History of the Baltimore Orioles

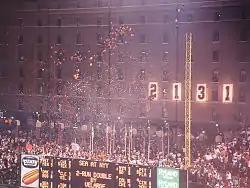
The numbers on the Orioles' warehouse changed from 2130 to 2131 to celebrate Cal Ripken Jr. passing Lou Gehrig's consecutive games played streak.

The labor impasse continued into the spring of 1995. Almost all the major league clubs held spring training using replacement players, with the intention of beginning the season with them. The Orioles, whose owner was a labor union lawyer, were the lone dissenters against creating an ersatz team, choosing instead to sit out spring training and possibly the entire season. Had they fielded a substitute team, Cal Ripken Jr.'s consecutive games streak would have been jeopardized. The replacements questions became moot when the strike was finally settled. The Ripken countdown resumed once the season began. Ripken finally broke Lou Gehrig's consecutive games streak of 2,130 games in a nationally televised game against the California Angels on September 6. This was later voted the all-time baseball moment of the 20th century by fans from around the country in 1999. Ripken finished his streak with 2,632 straight games, finally sitting on September 20, 1998, the Orioles final home game of the season against the Yankees at Camden Yards.